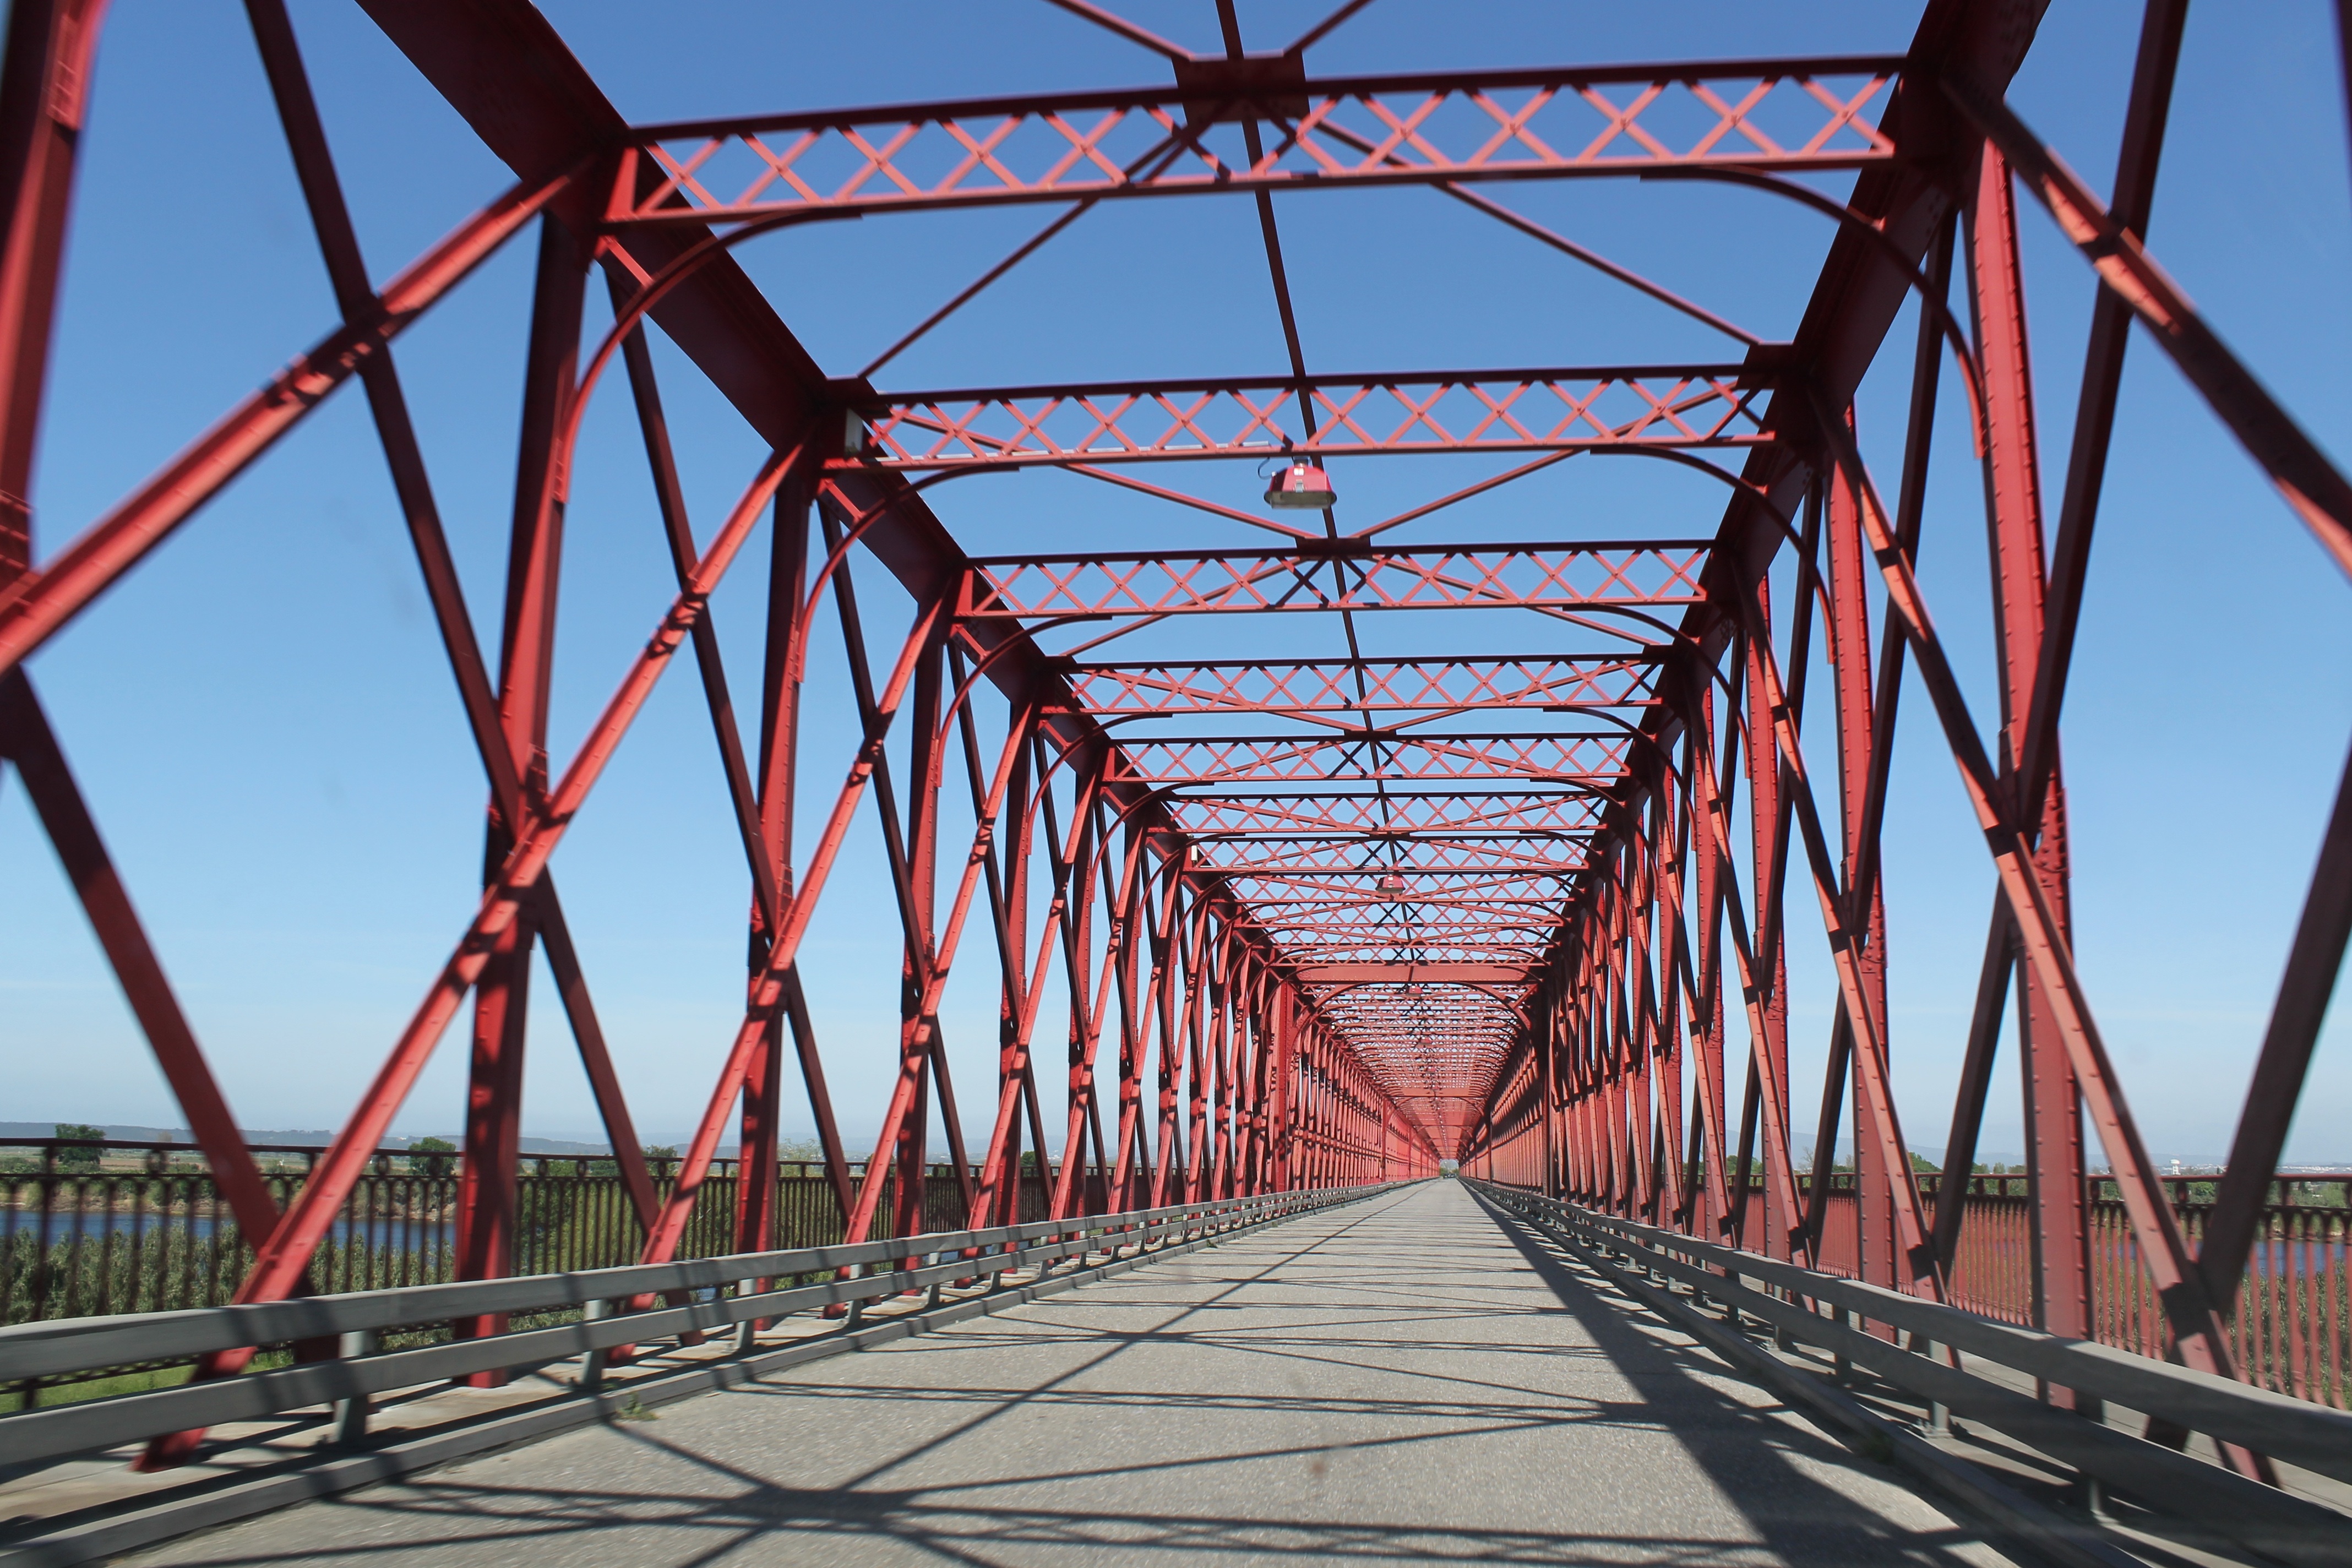
architecture, structure, road, bridge, street, urban, overpass, walkway, travel, steel, transportation, construction, line, metal, industrial, engineering, design, symmetry, iron, bridge construction, cable stayed bridge, arch bridge, truss bridge, skyway, cantilever bridge, nonbuilding structure